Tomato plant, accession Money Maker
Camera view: vertical (180 deg); turntable rotation: 210 degrees
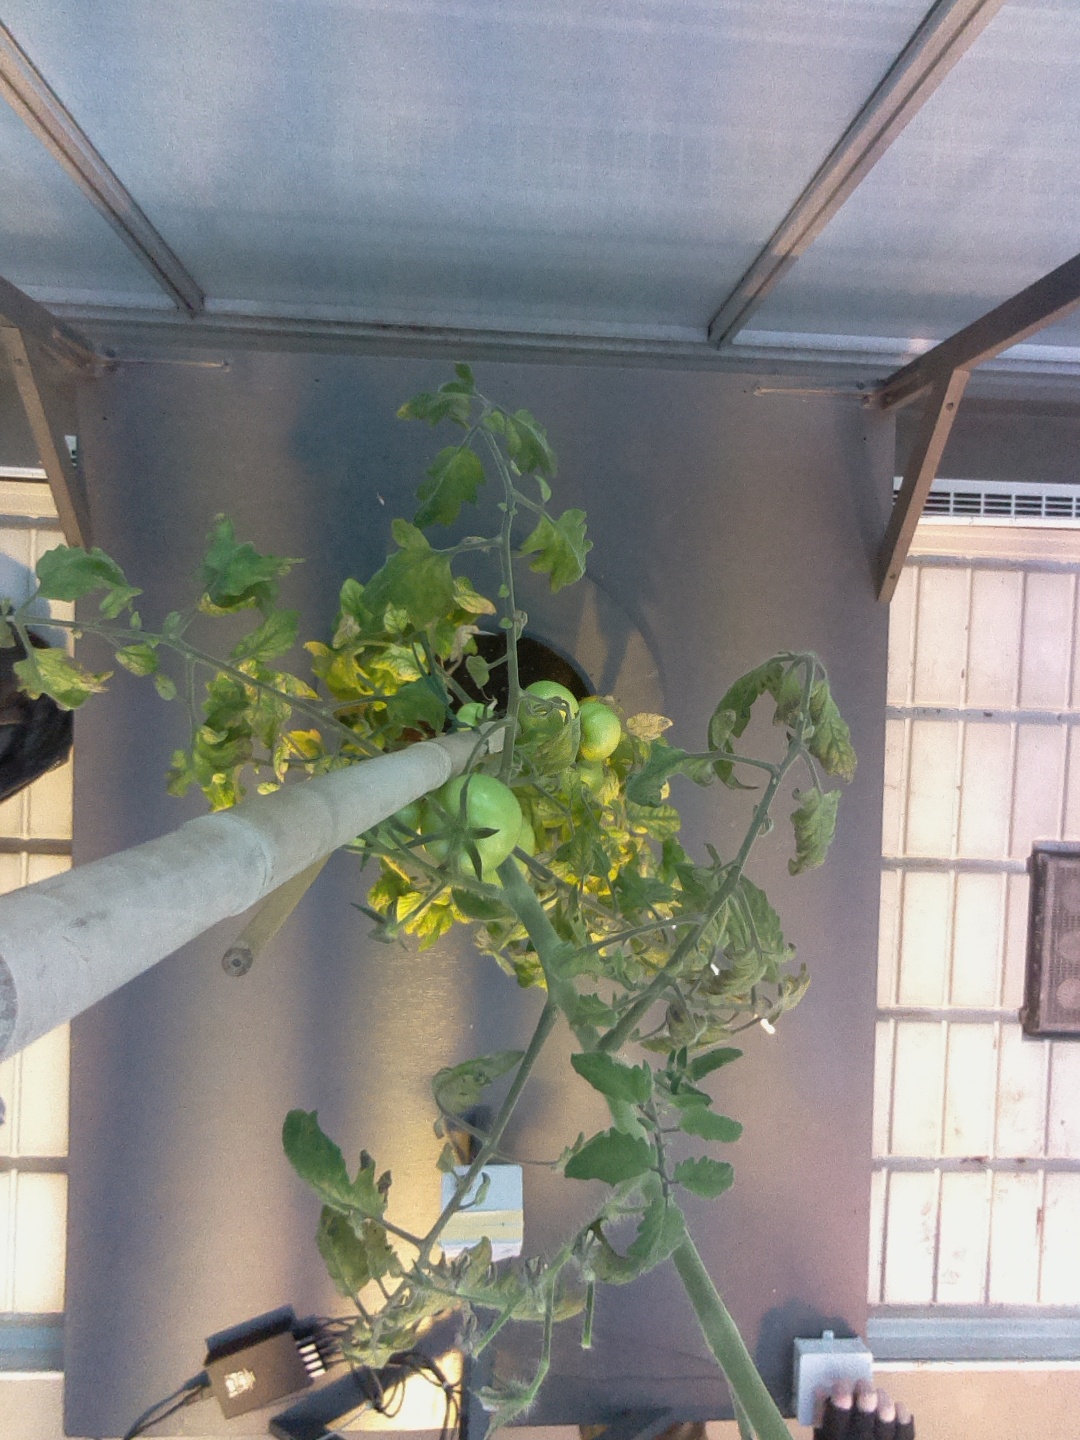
BBCH growth stage 75: 50%-60% of final fruit size